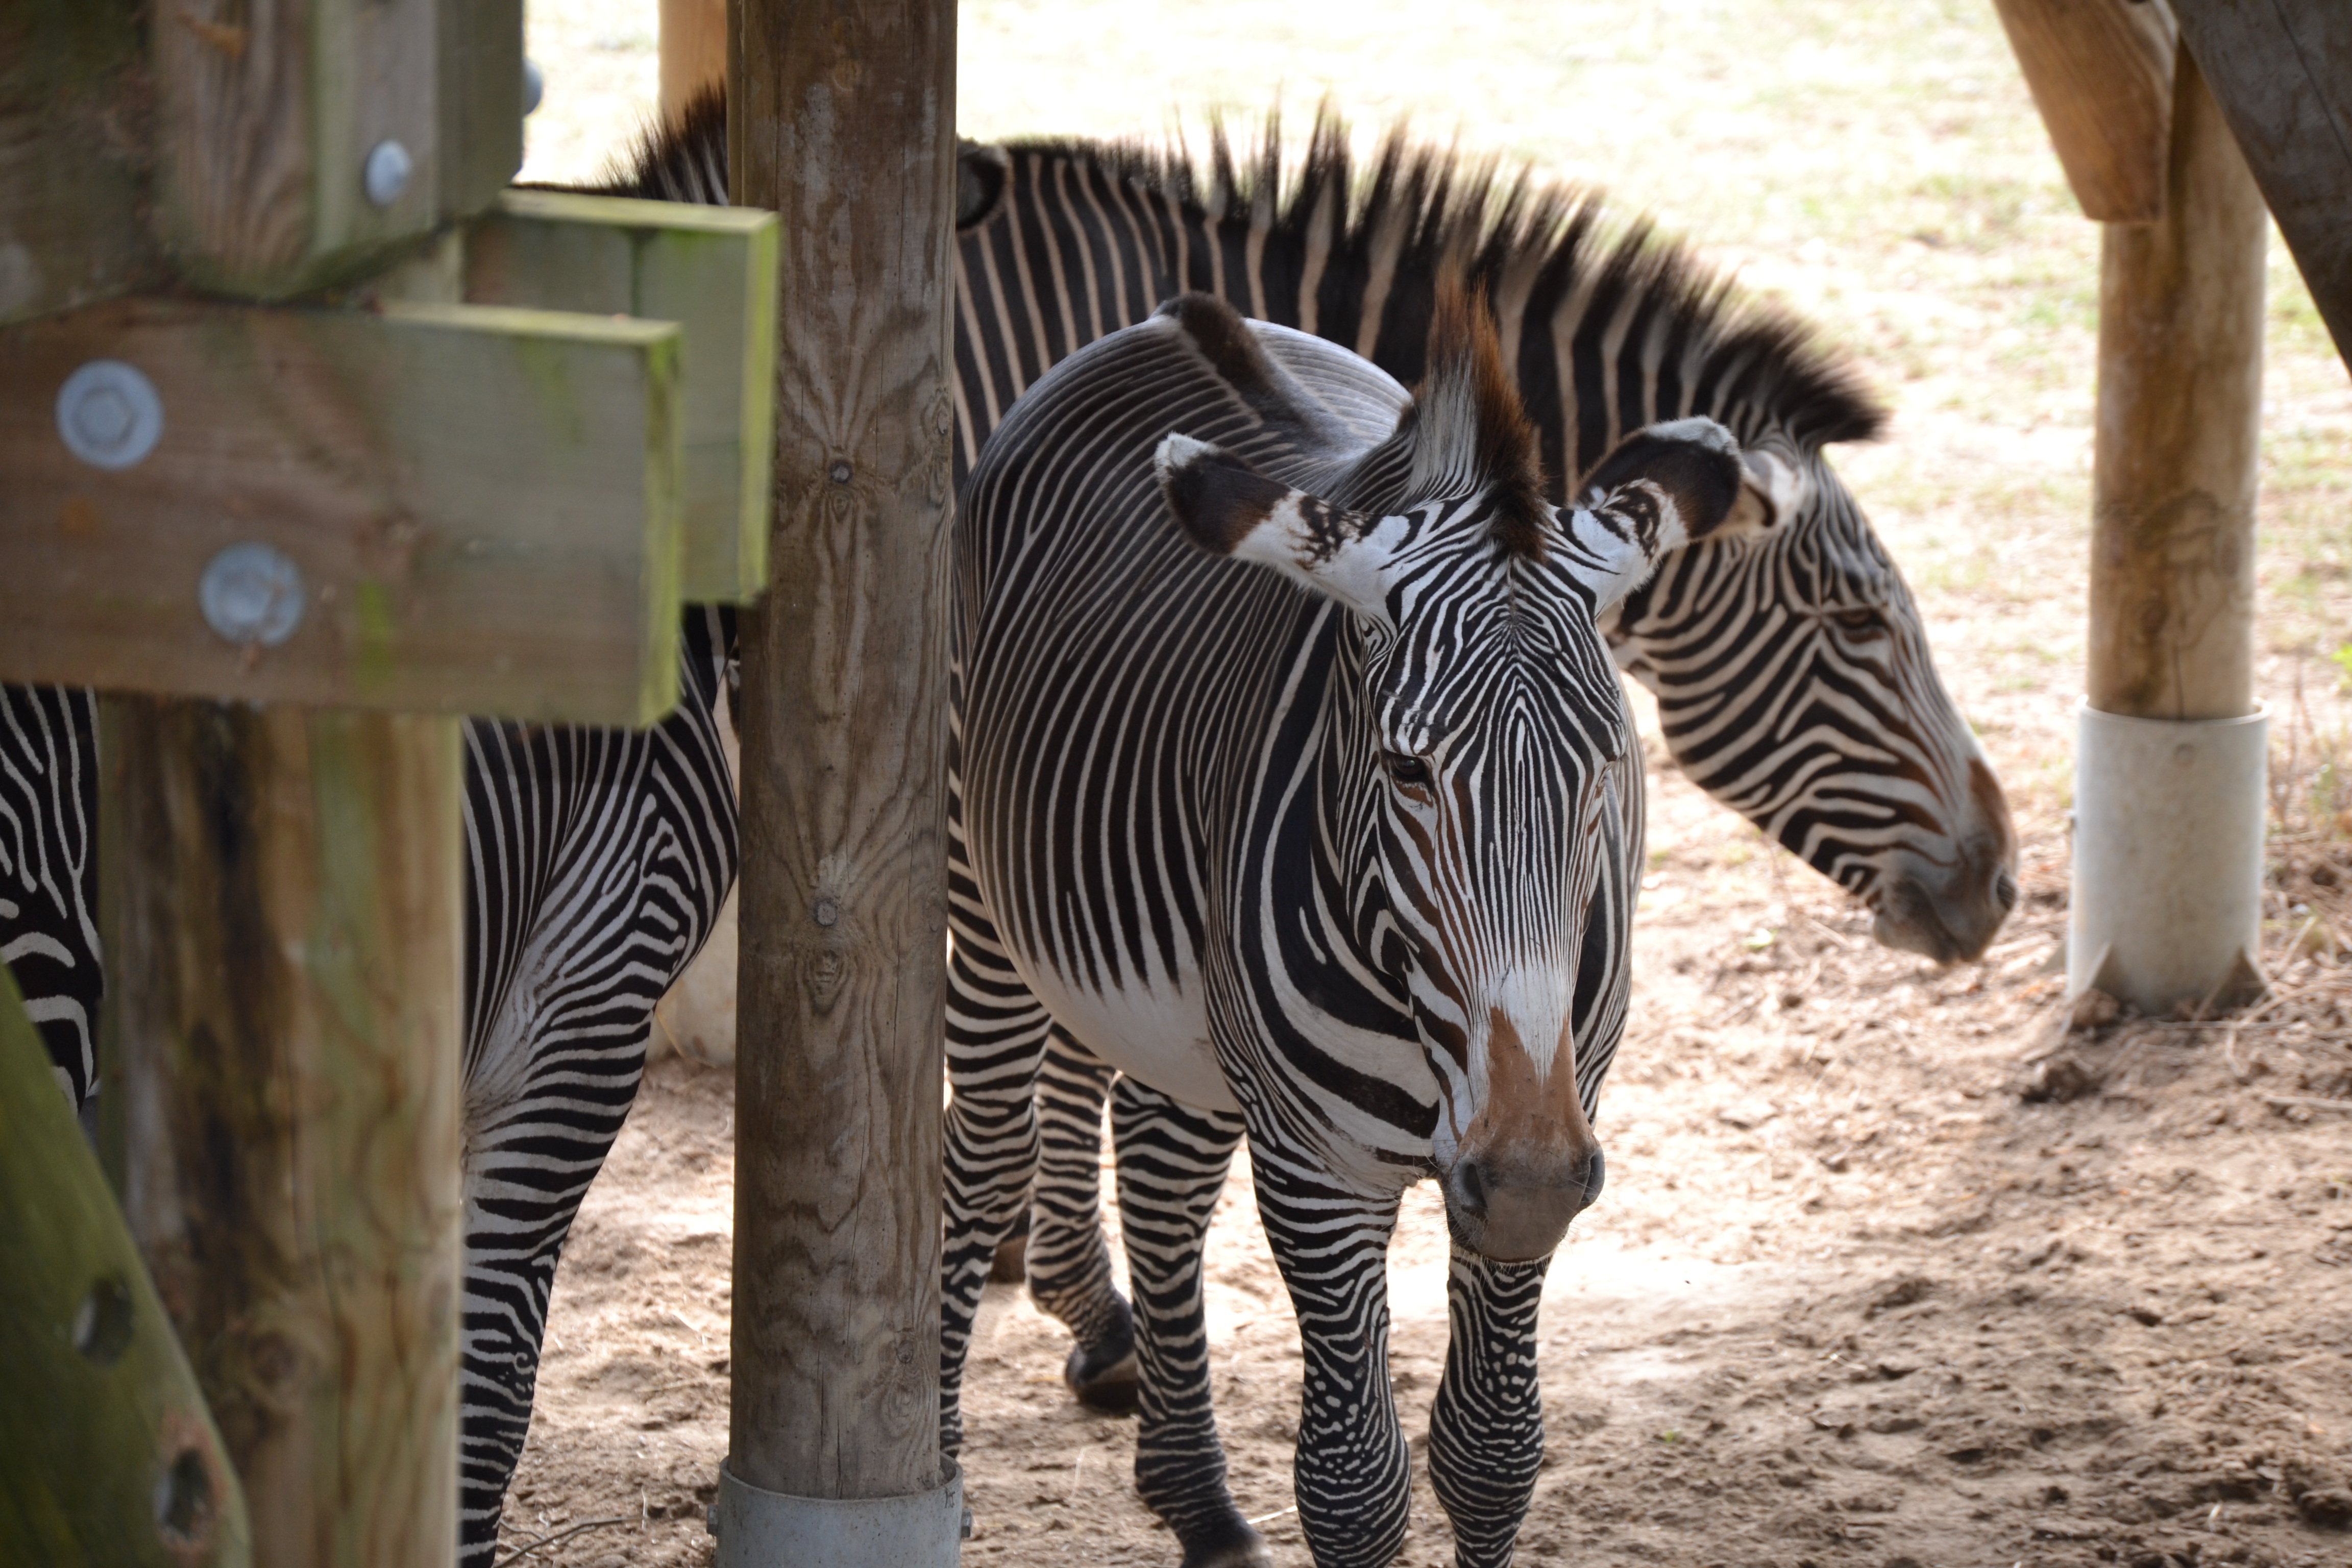
adventure, recreation, wildlife, zoo, africa, mammal, fauna, zebra, vacancy, safari, outdoor recreation, horse like mammal